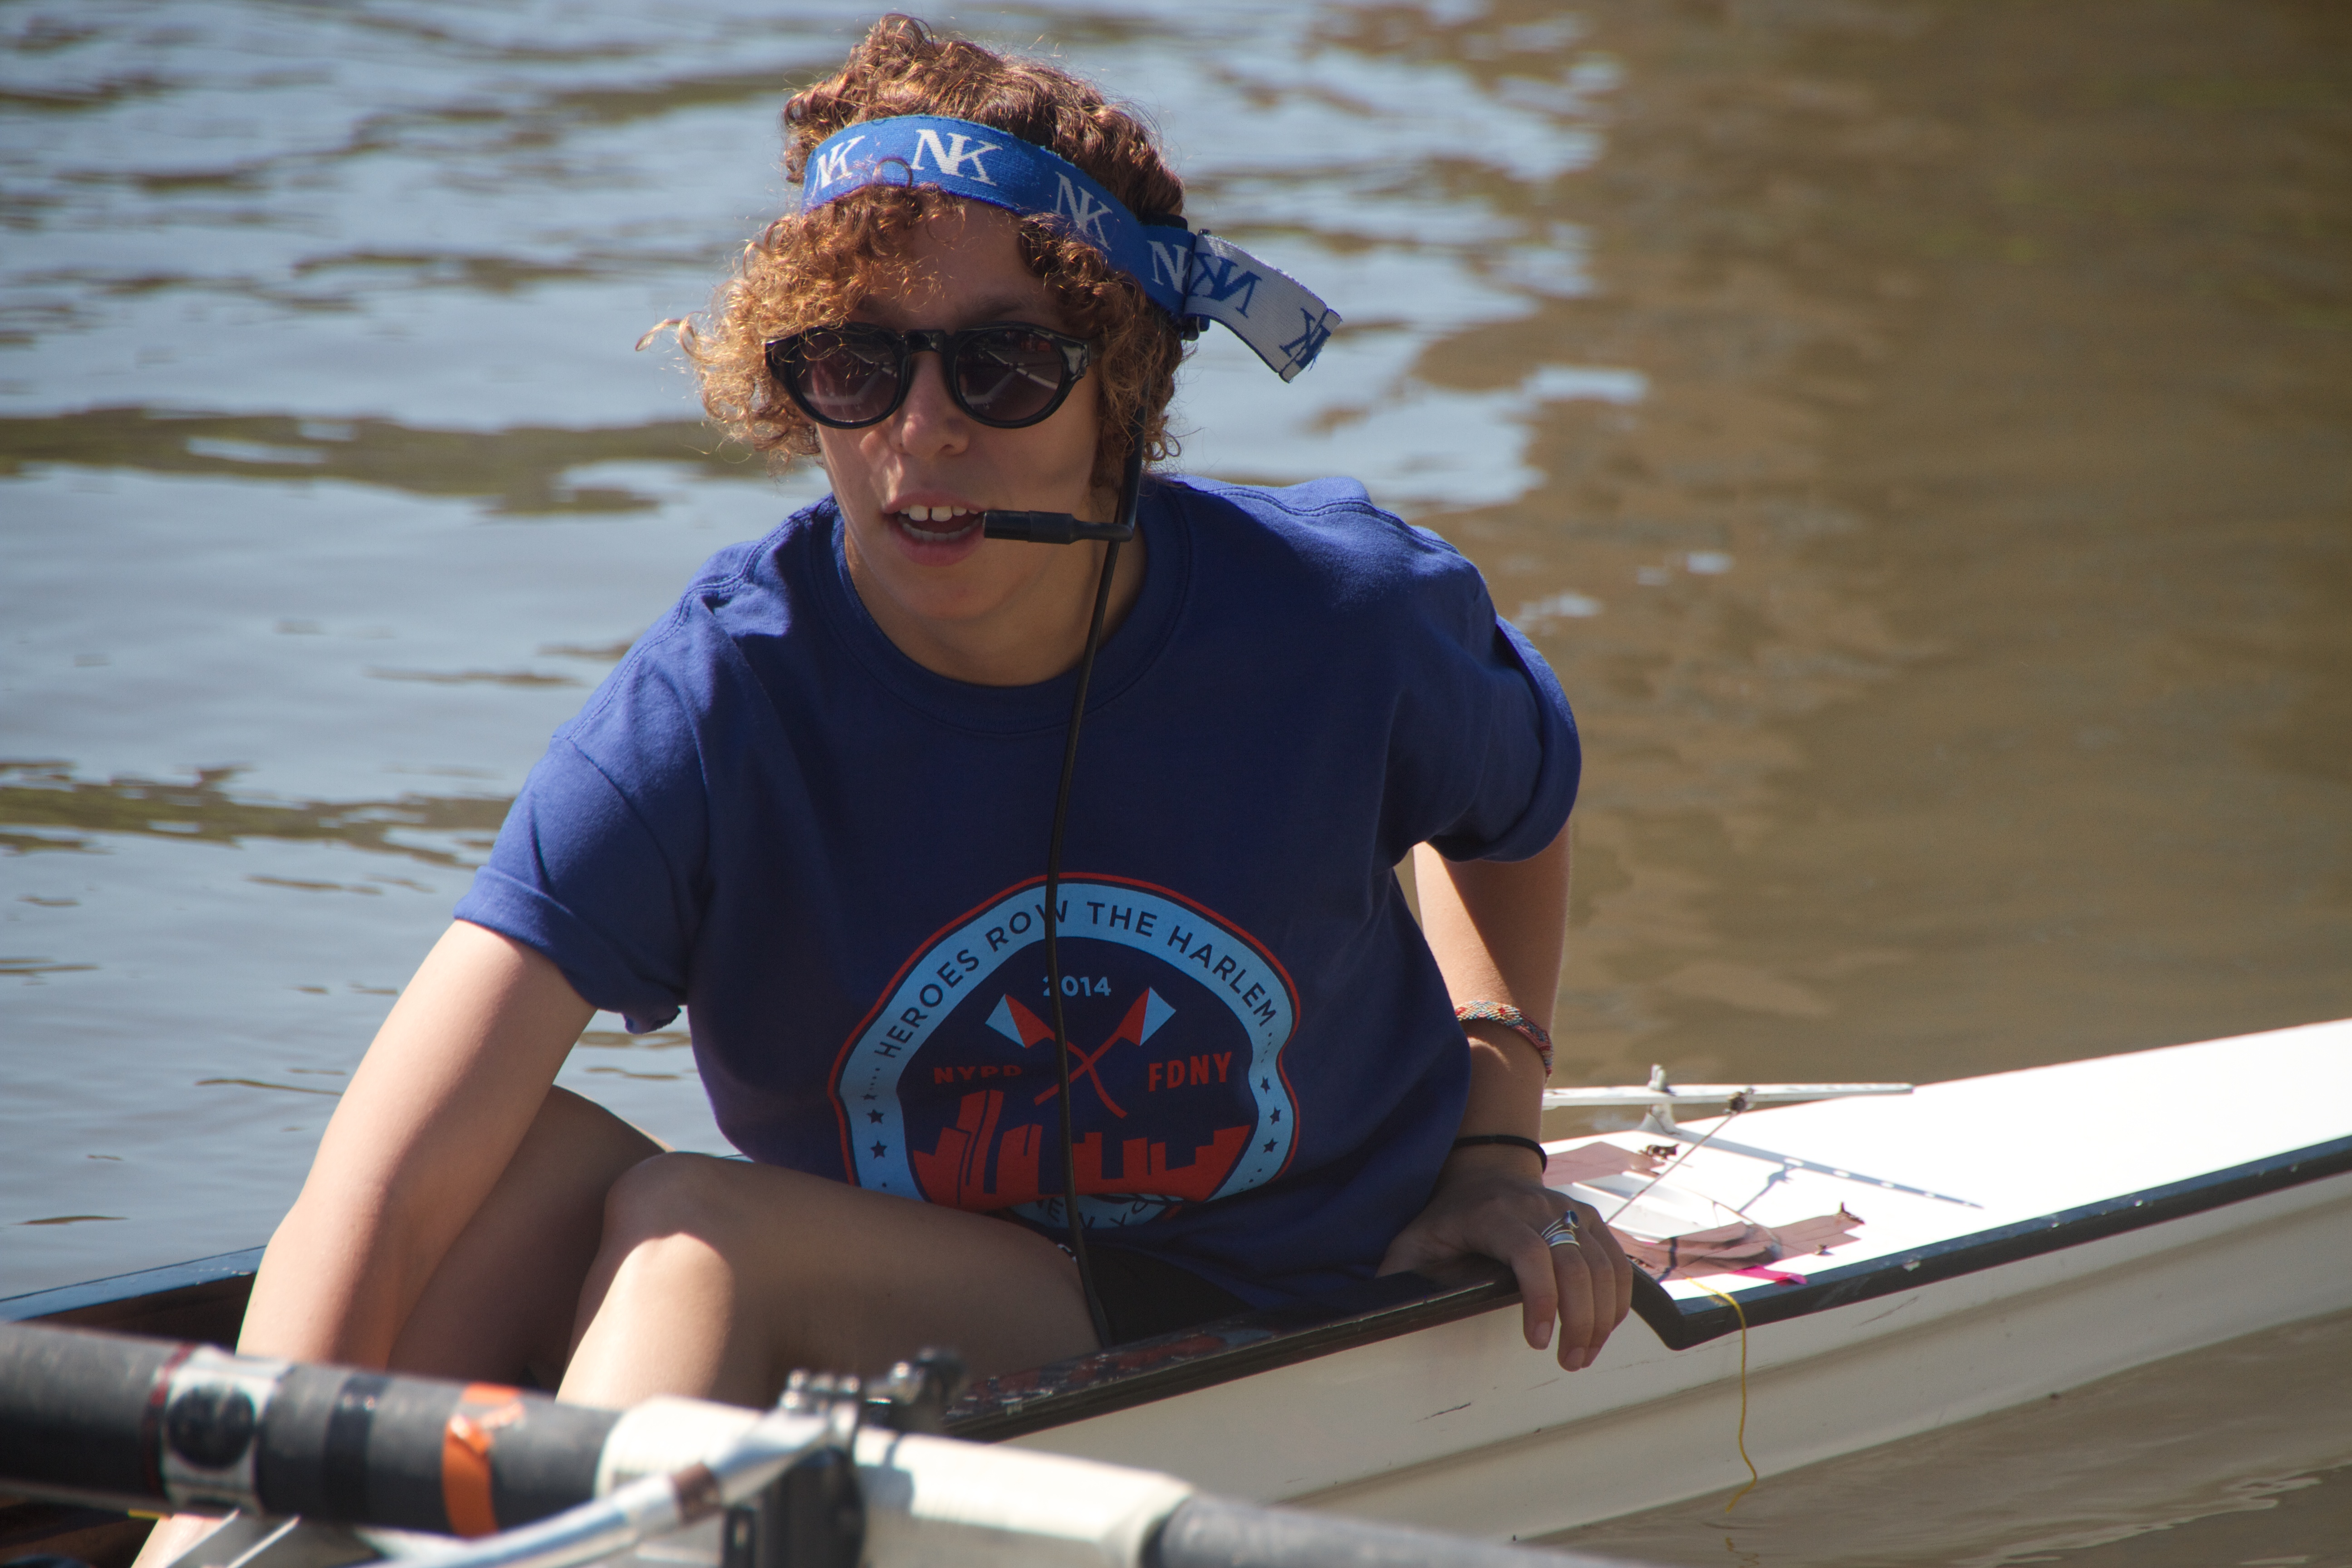
boat, vehicle, boating, rownewyork